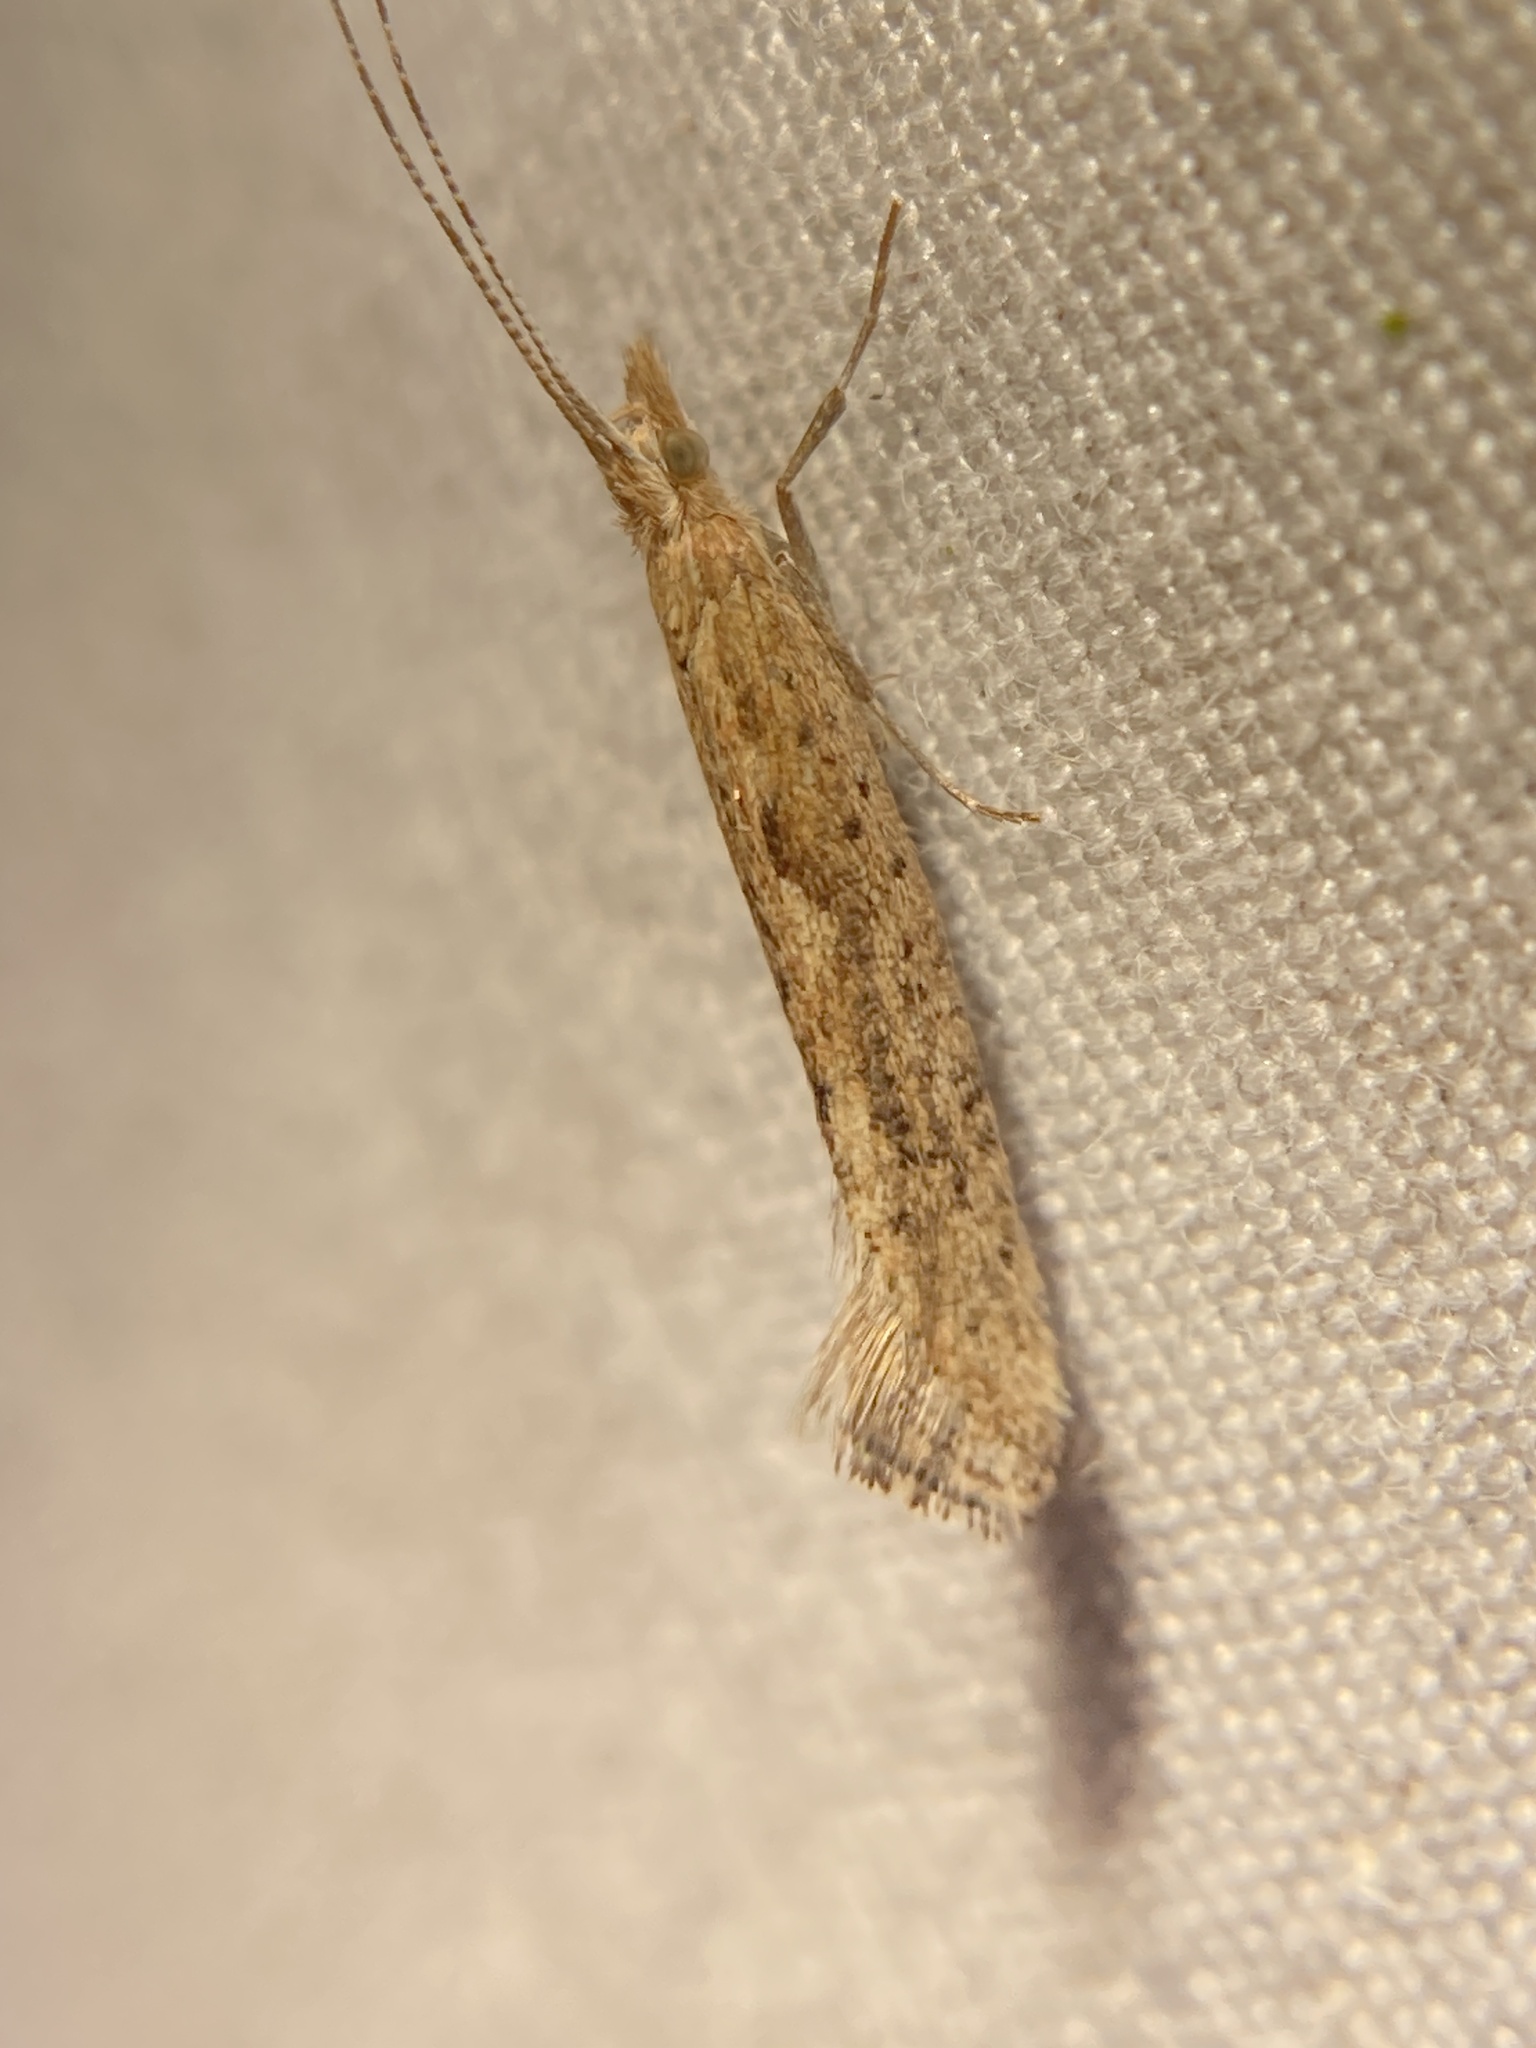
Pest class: diamondback_moth